Sex in advertising

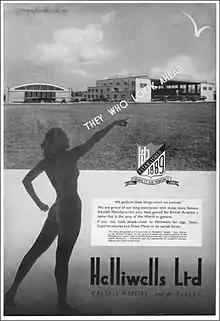
1939 advertisement featuring a female figure

There are some studies that contradict the theory that sex is an effective tool for improving finances and gathering attention. A study from 2009 found that there was a negative correlation between nudity and sexuality in movies, and box office performance and critical acclaim. A 2005 research by MediaAnalyzer has found that less than 10% of men recalled the brand of sexual ads, compared to more than 19% of non sexual ads; a similar result was found in women (10.8% vs. 22.3%). It is hypothesized by that survey, that this is a result of a general numbing caused by overuse of sexual stimuli in advertising.